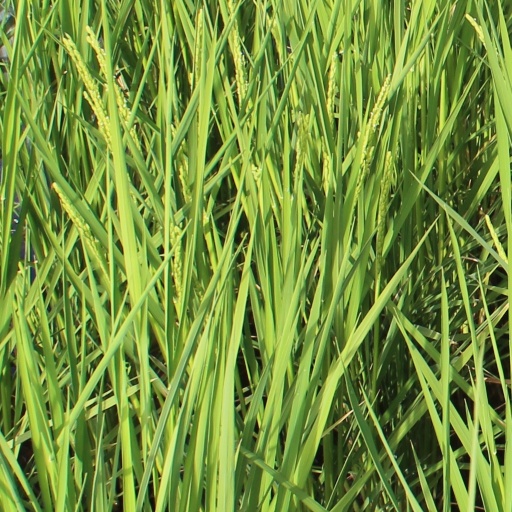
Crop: rice